Volksmarine

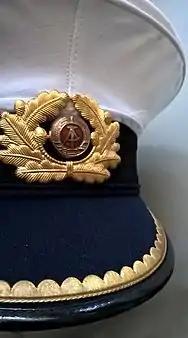

The (VM) was the naval force of the German Democratic Republic (GDR) from 1956 to 1990. The was one of the service branches of the National People's Army and primarily performed a coastal defence role along the GDR's Baltic Sea coastline and territorial waters.